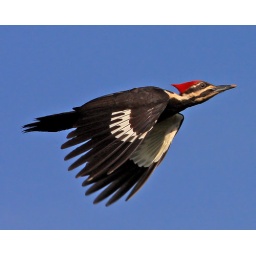
Pileated woodpecker flying in Georgia